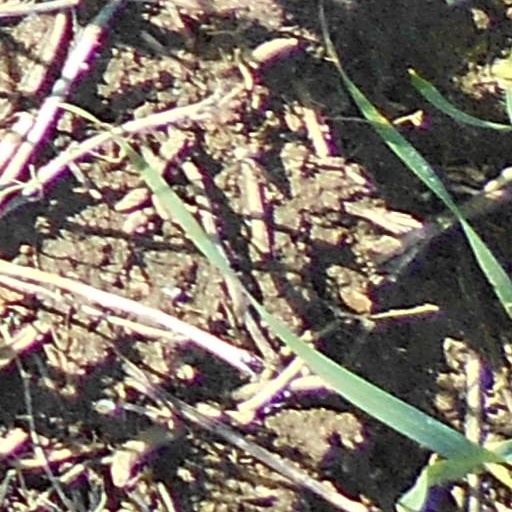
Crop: wheat